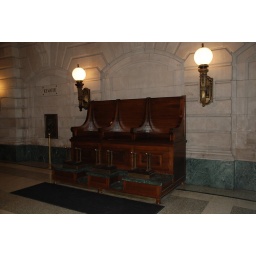
Old shoe shine chair in Hoboken station.